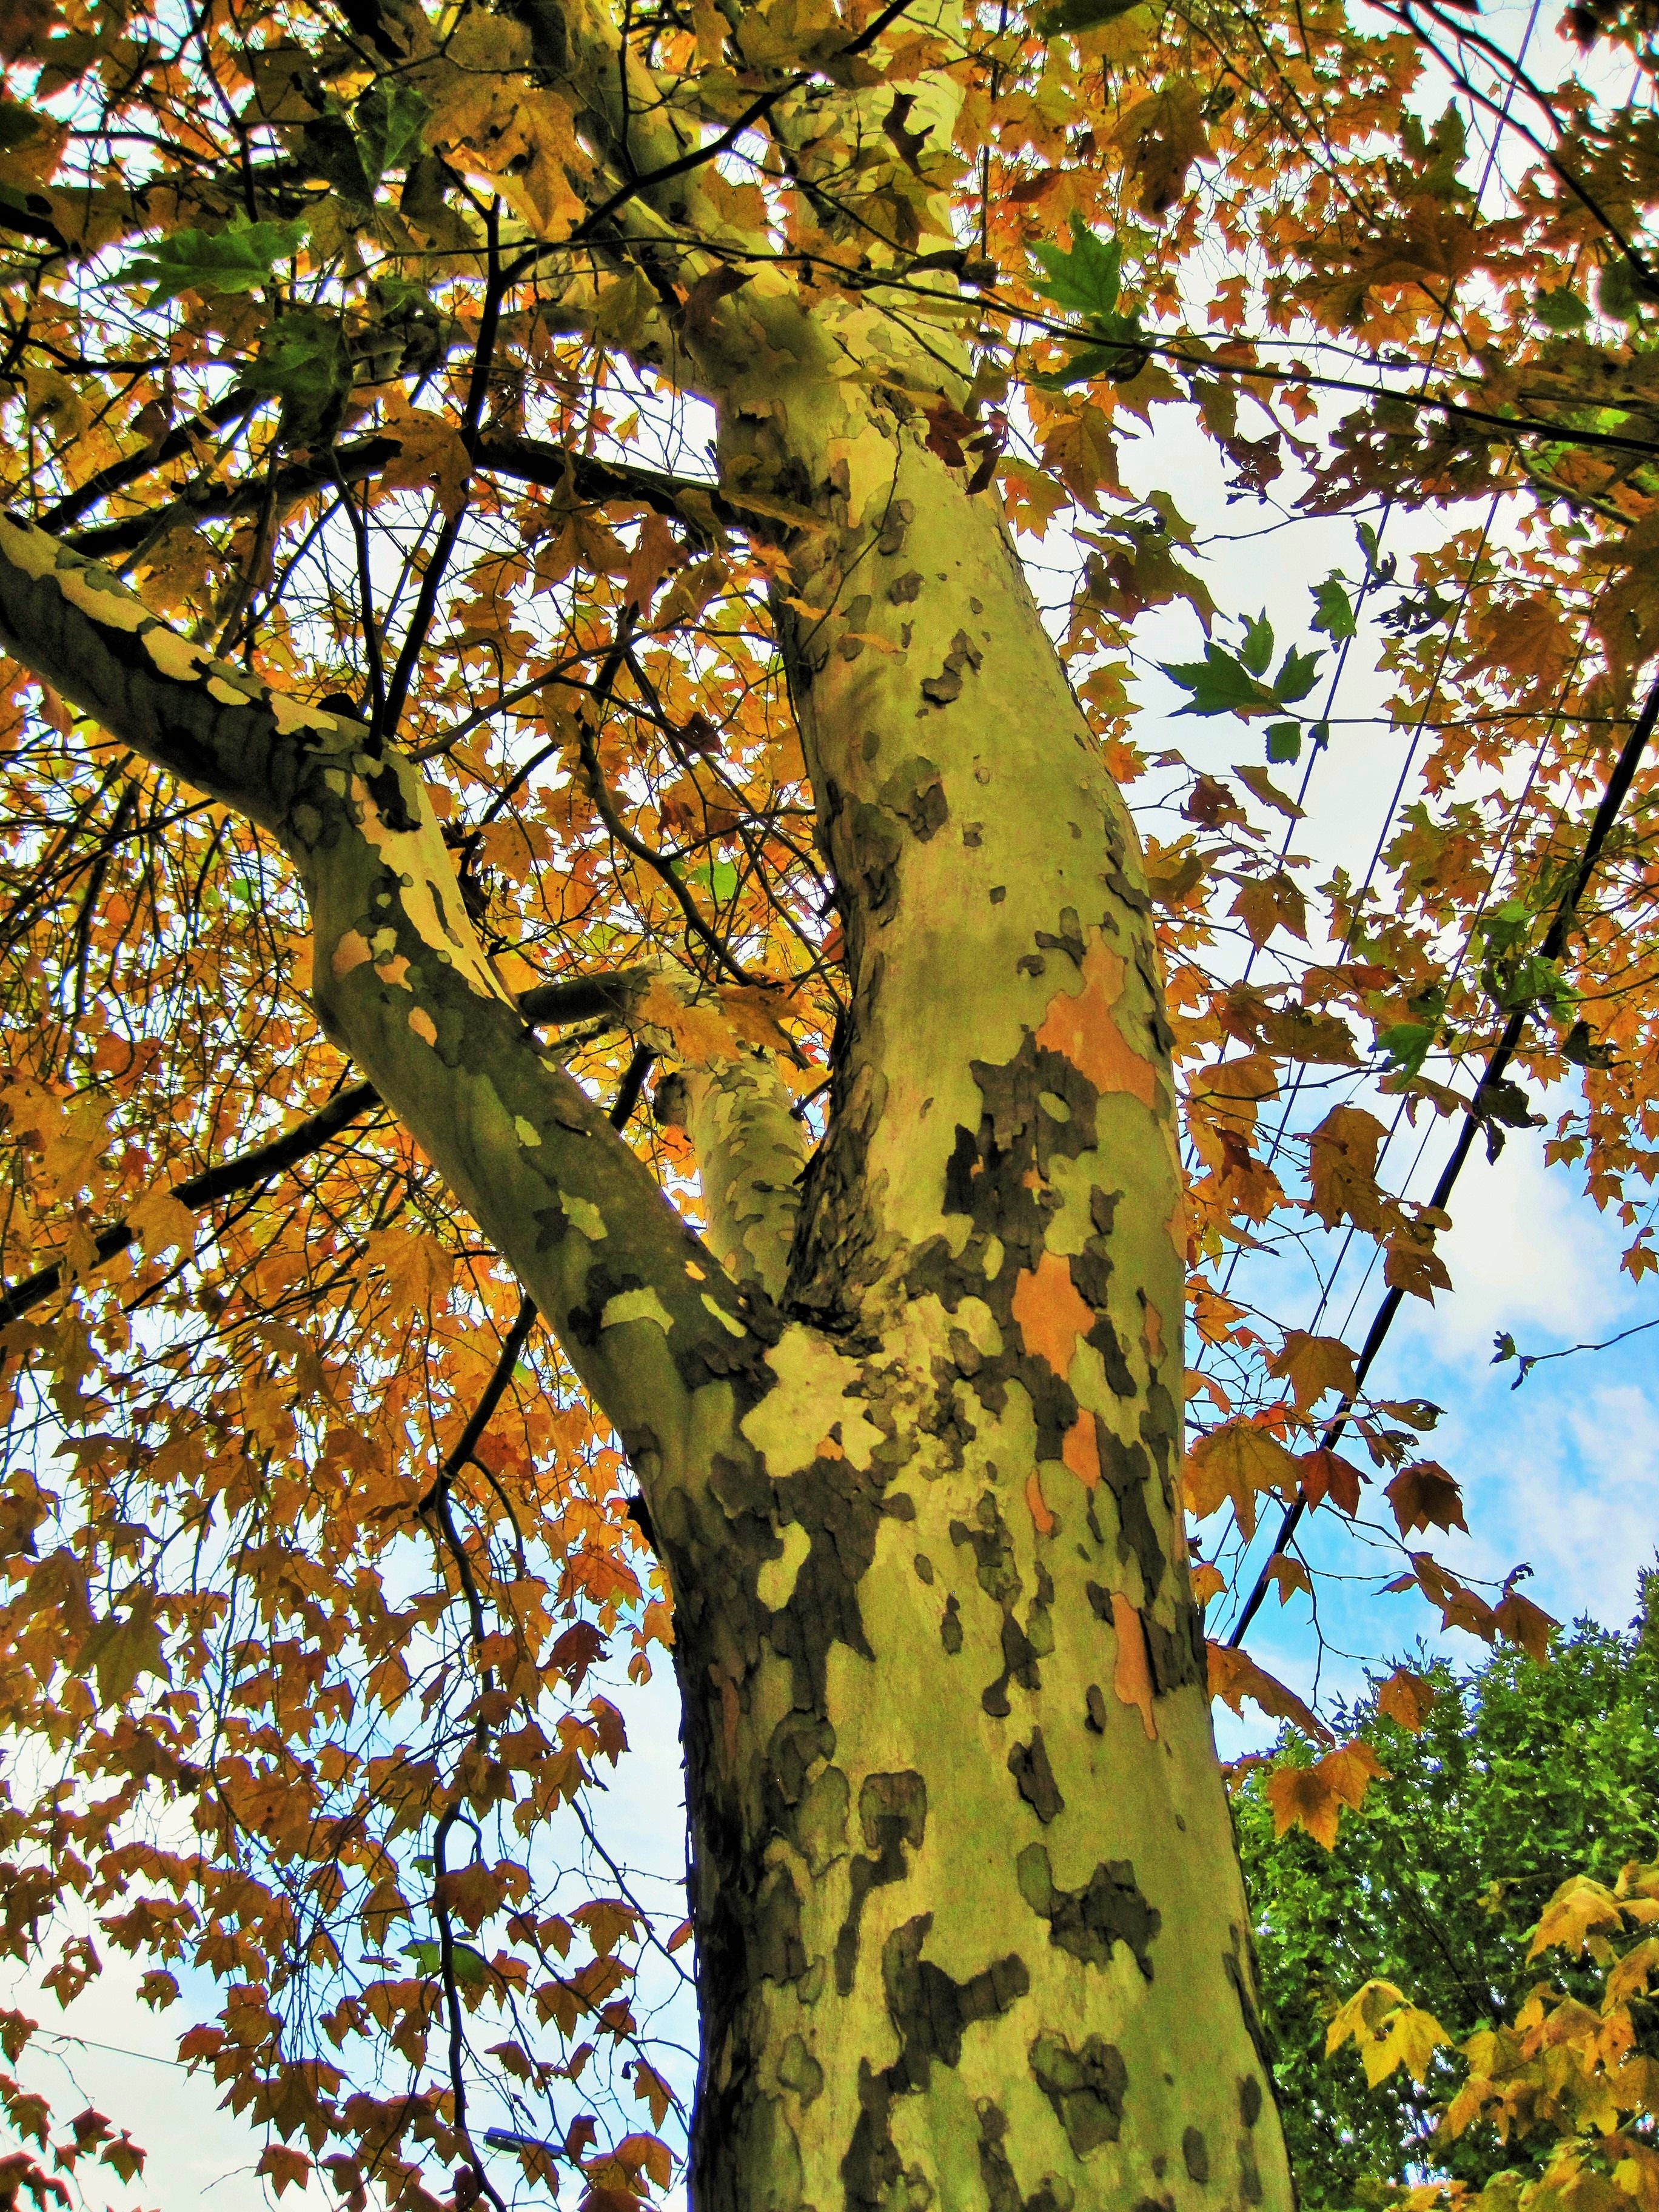
tree, forest, branch, plant, sunlight, leaf, flower, trunk, foliage, orange, green, autumn, botany, yellow, season, leaves, seasons, tall, deciduous, change, grove, woodland, flowering plant, maidenhair tree, plane tree, woody plant, land plant